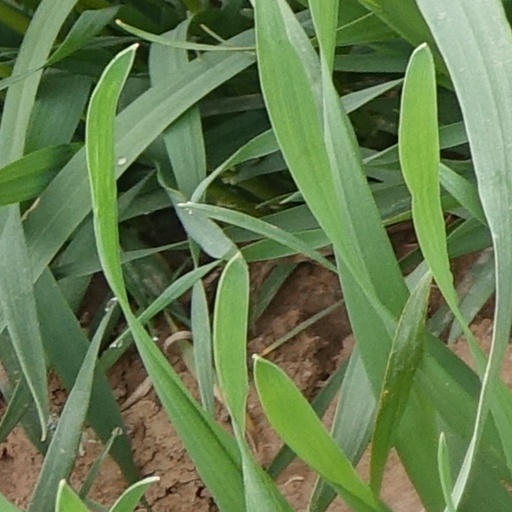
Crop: wheat